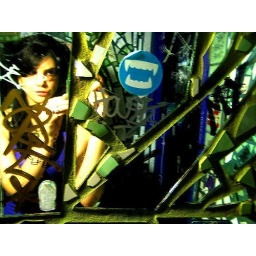
this is me standing in front of a bunch of mirrors in the downstairs bathroom of a coffee house